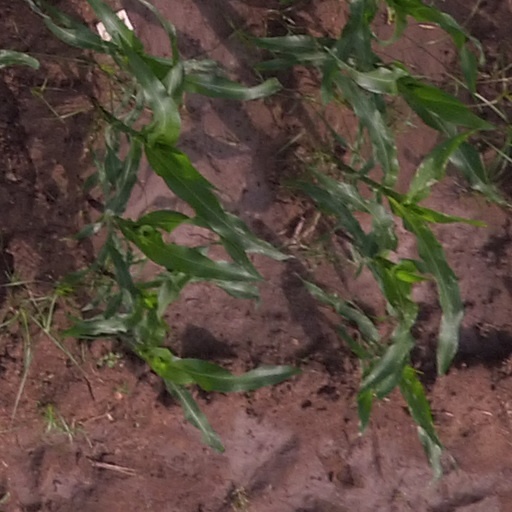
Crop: maize; corn